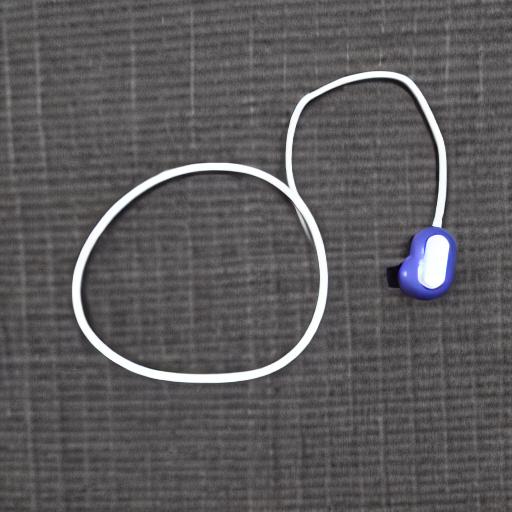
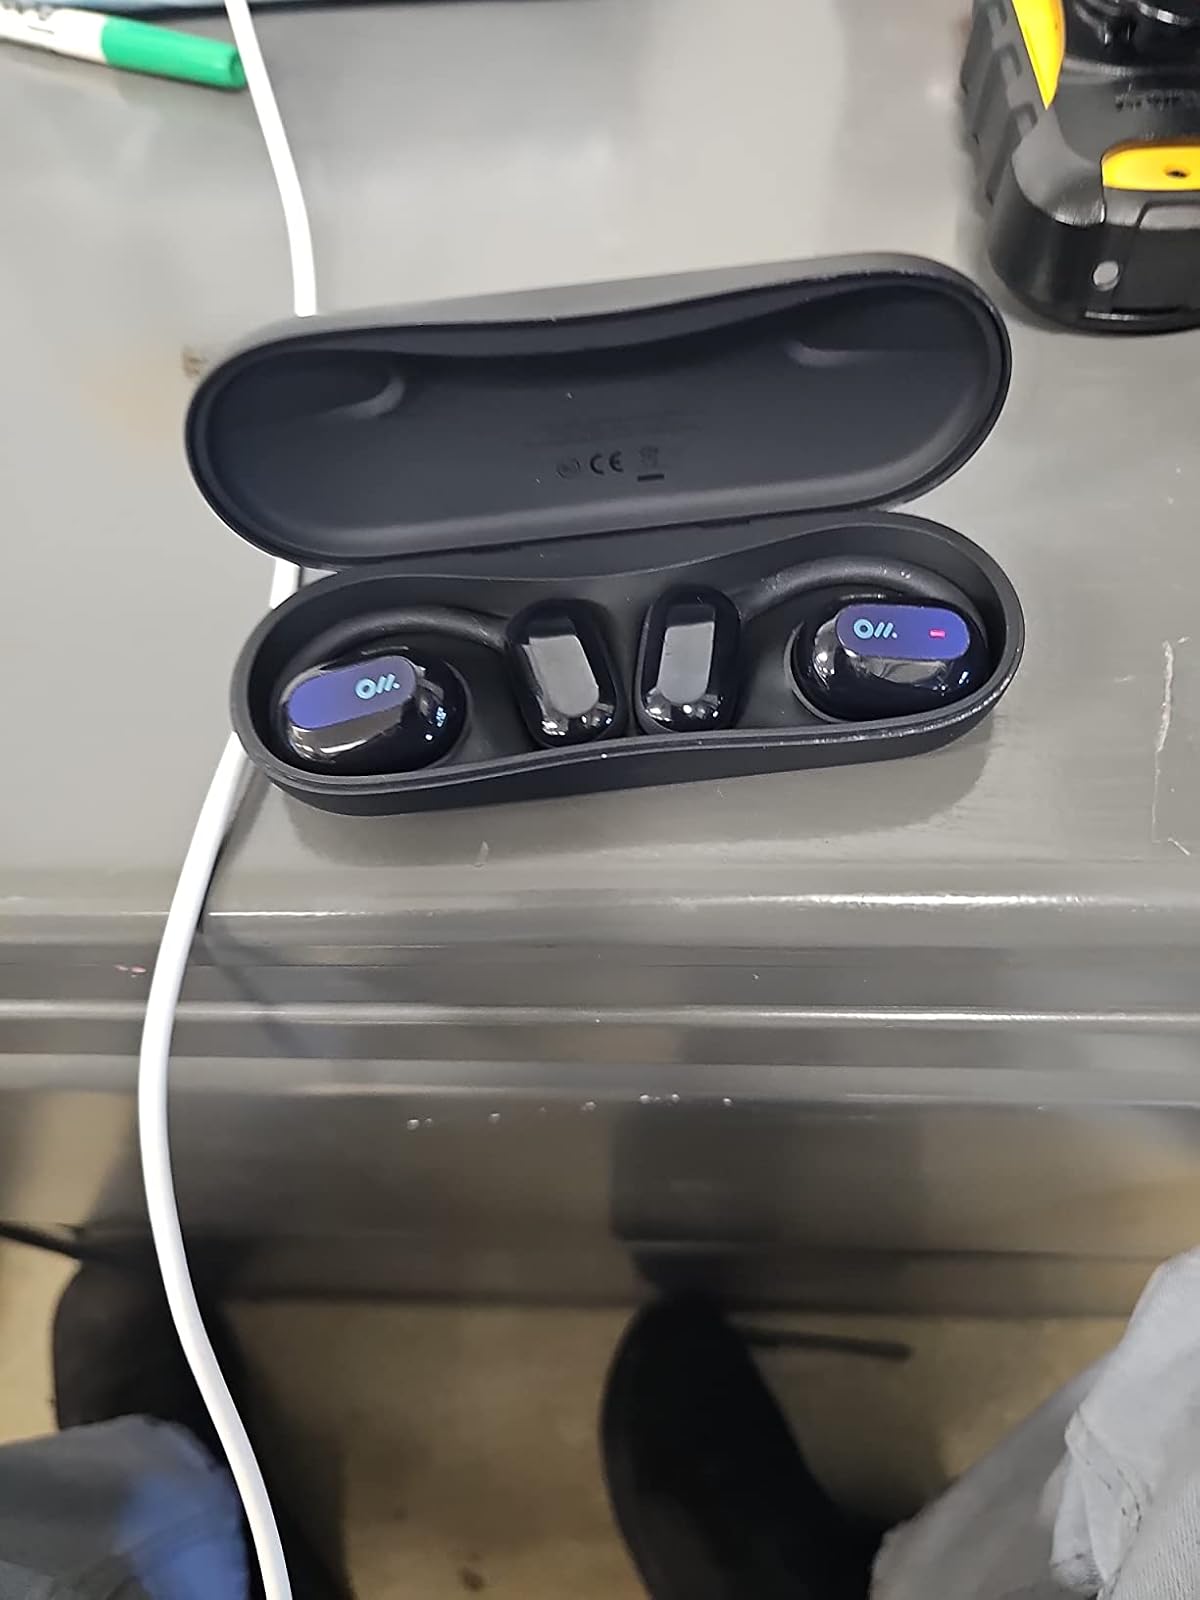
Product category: earbuds
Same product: no